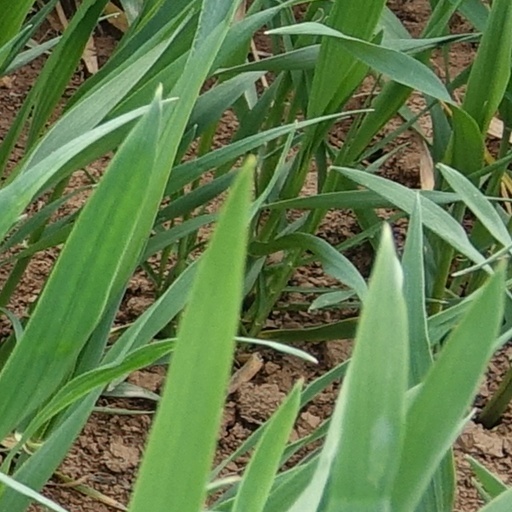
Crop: wheat